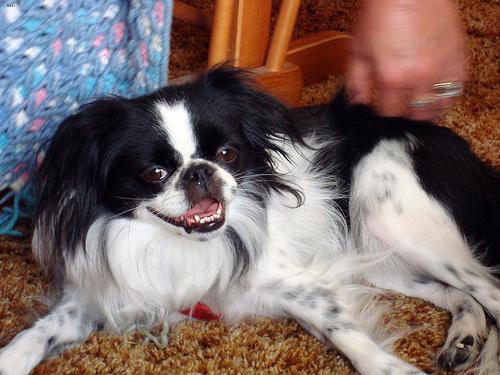
Breed: japanese chin